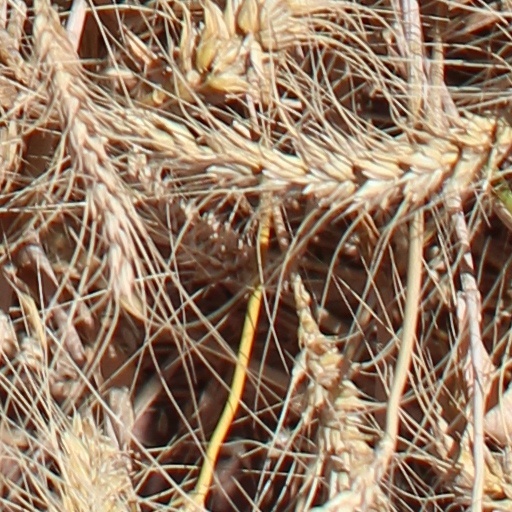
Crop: wheat